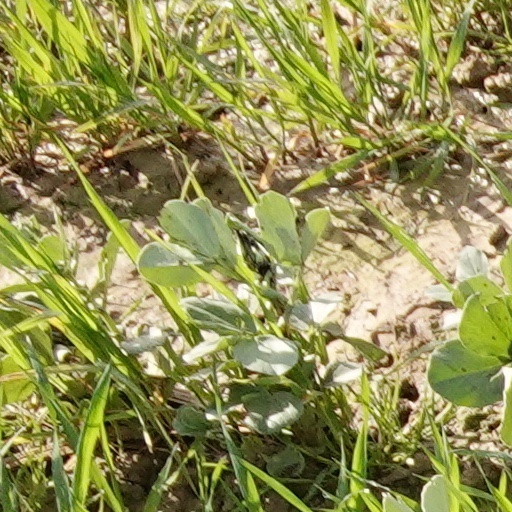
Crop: wheat